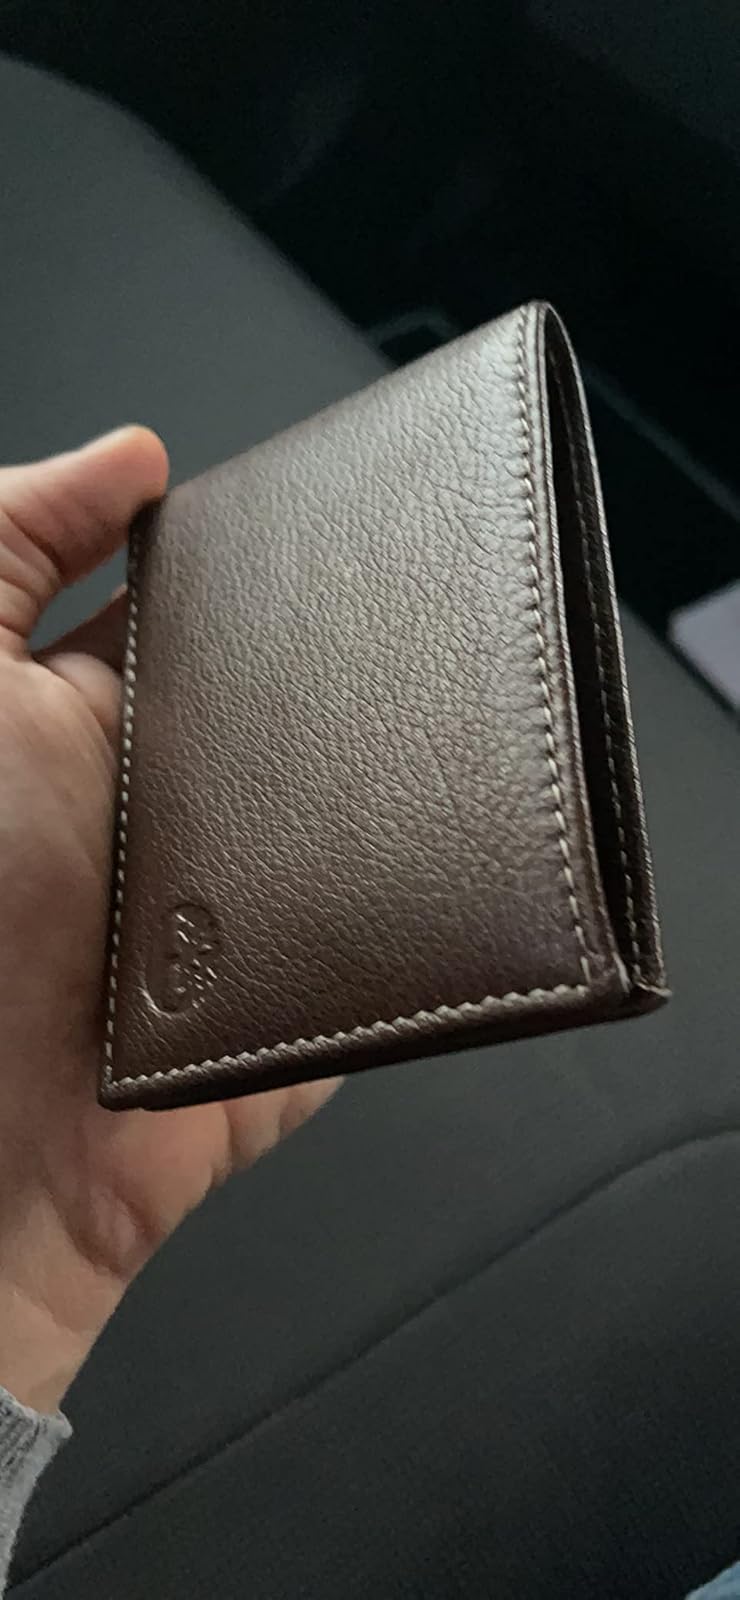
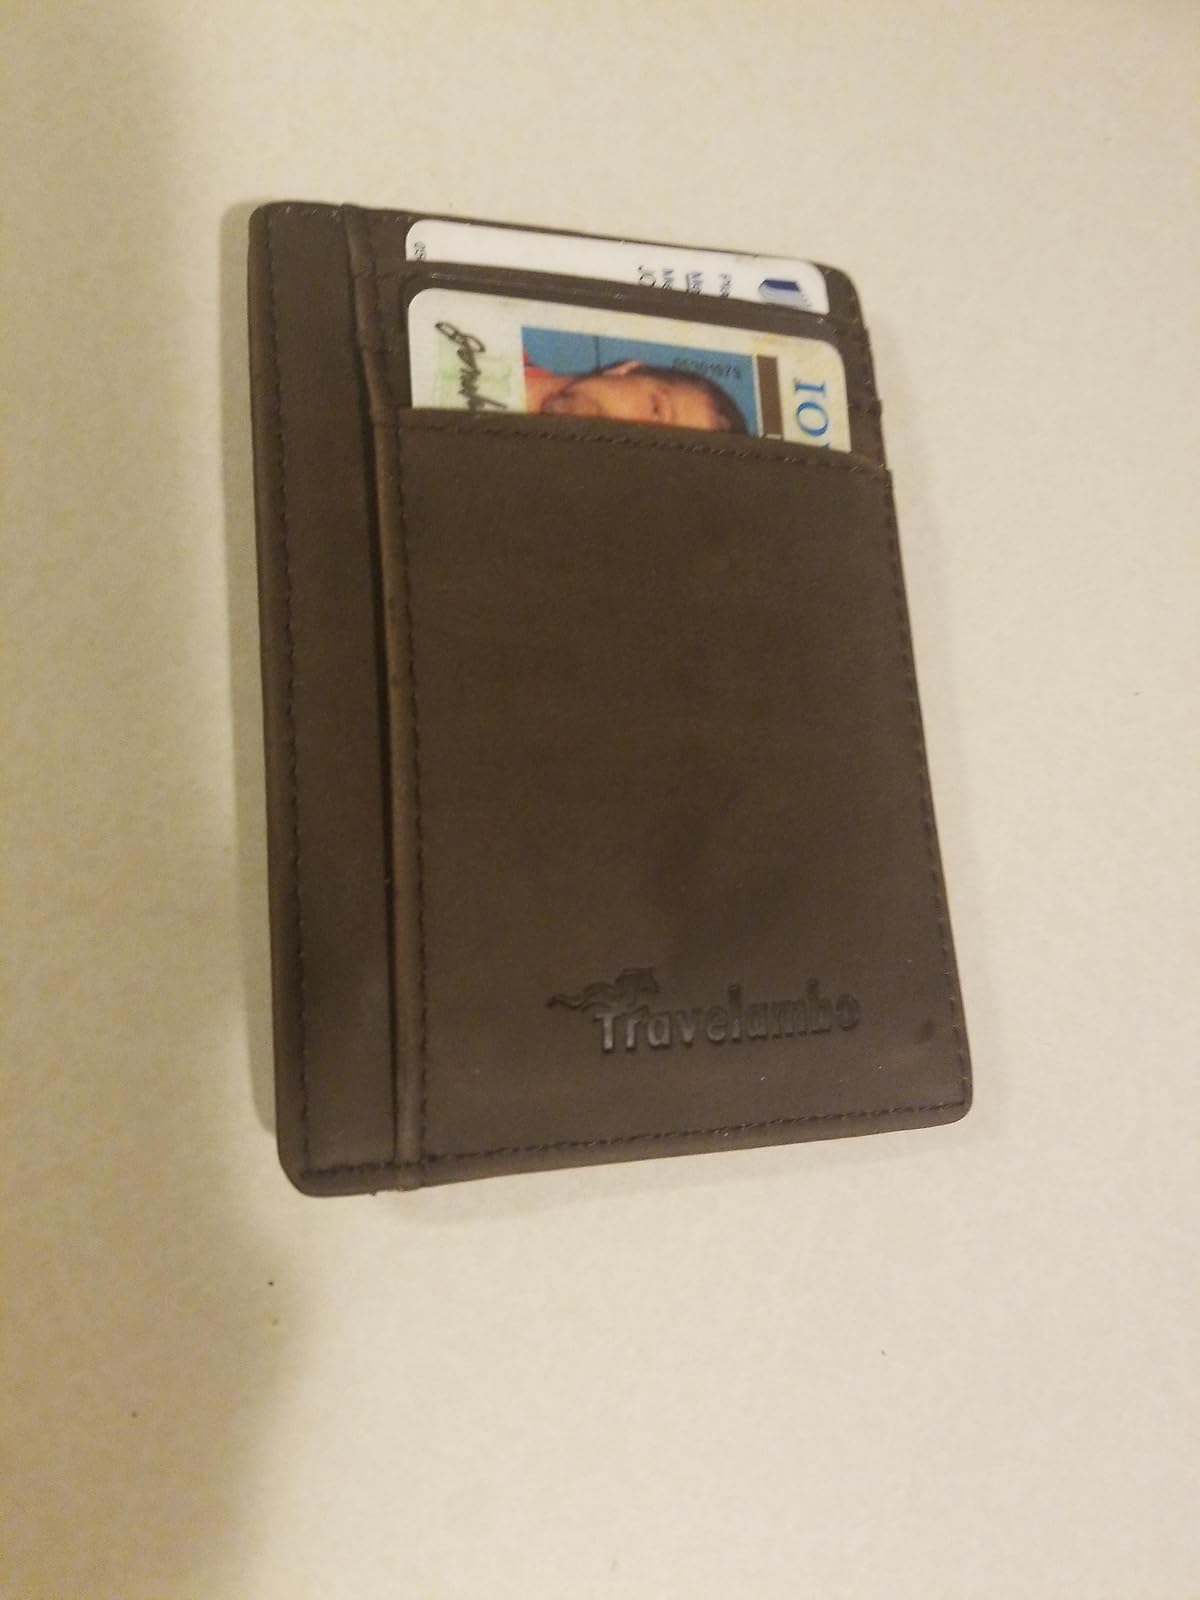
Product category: accessories_wallet
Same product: no